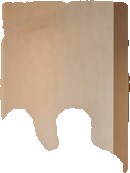
Surface category: wall